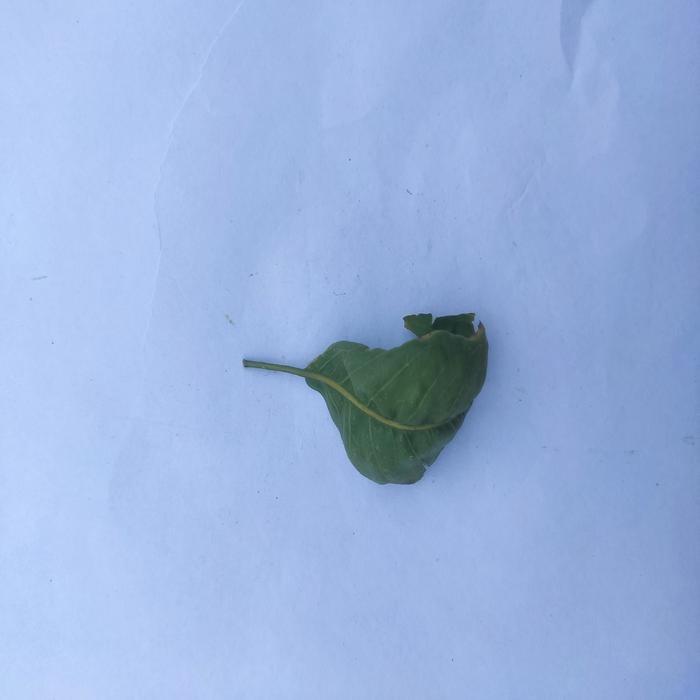
Crop: Aegle Marmelos
Leaf condition: Leaf_Curl